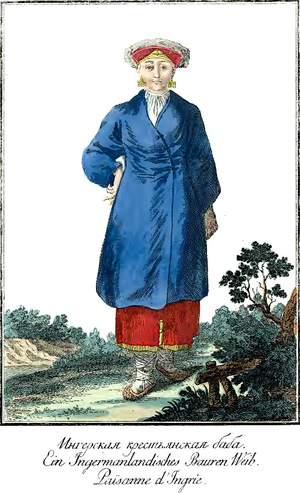
Les Ingriens ou Ijoriens, sont avec les Votes un peuple autochtone de l'Ingrie.